Scouts South Africa

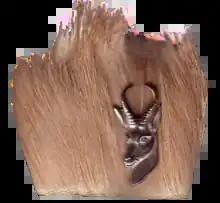
Springbok skin woggle worn by South African Scouts attending World Jamborees

Organized Scouting spread to South Africa only a few months after its birth in Britain in 1907. In 1908, several troops formed in Cape Town, KwaZulu-Natal, and Johannesburg and the following year saw the first official registration of South African troops.